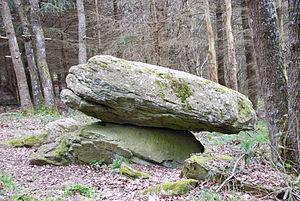
La Pierre branlante proche du hameau des Ballages (commune de Combronde, Puy-de-Dôme, France), position N 45° 59' 39,9"" E 003°03'03,4"".
Combronde est une commune française située dans le département du Puy-de-Dôme, en région Auvergne-Rhône-Alpes. Elle fait partie de l'aire urbaine de Clermont-Ferrand.